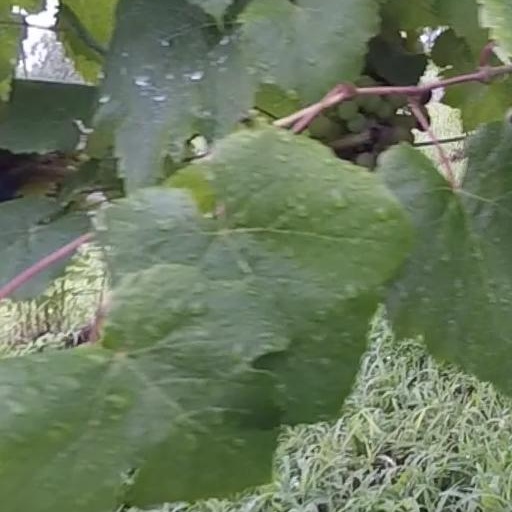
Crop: grape